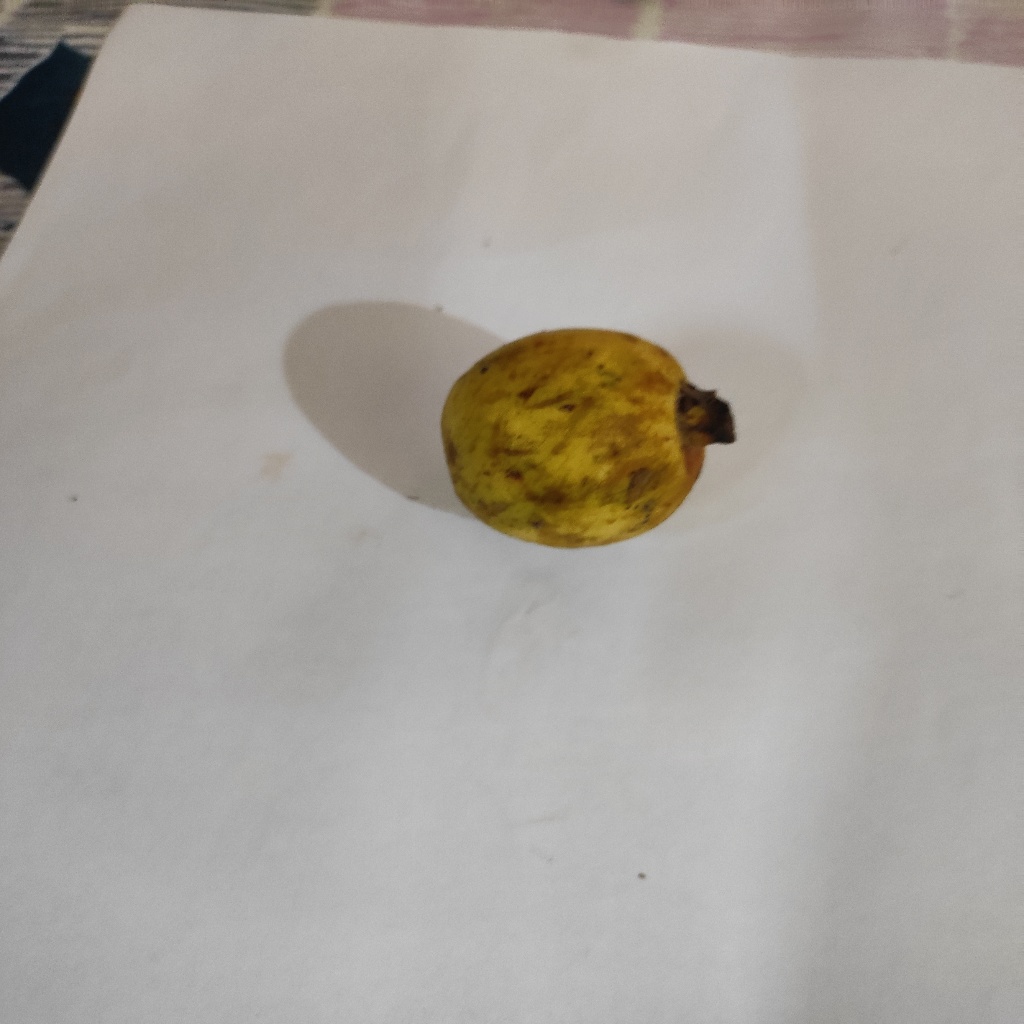
Crop: guava
Quality class: Class_B